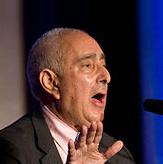
Age: 63